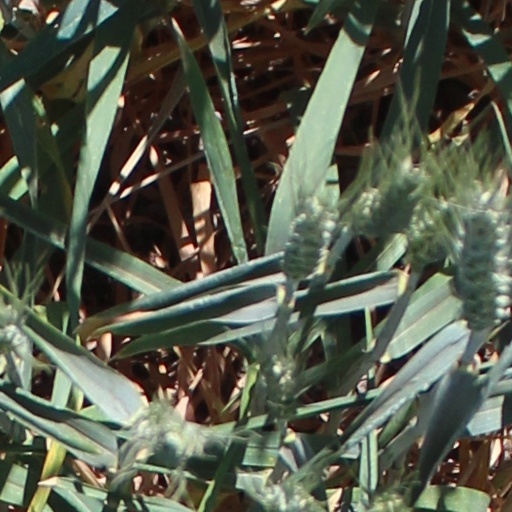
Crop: wheat